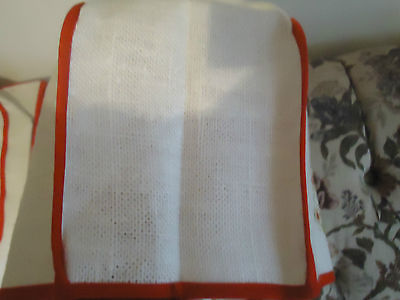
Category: toaster